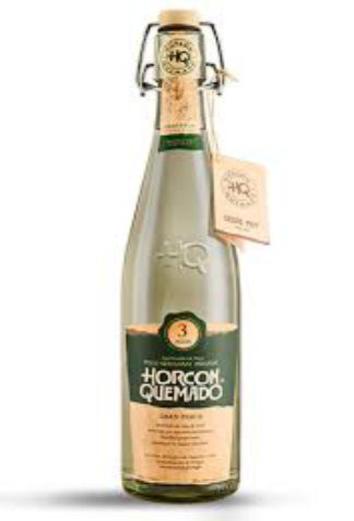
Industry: Food